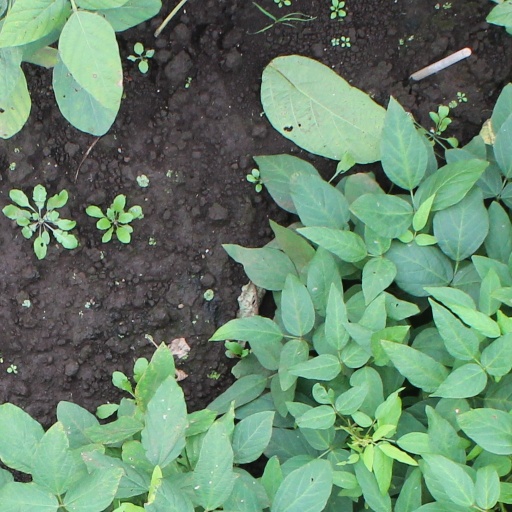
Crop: soybean